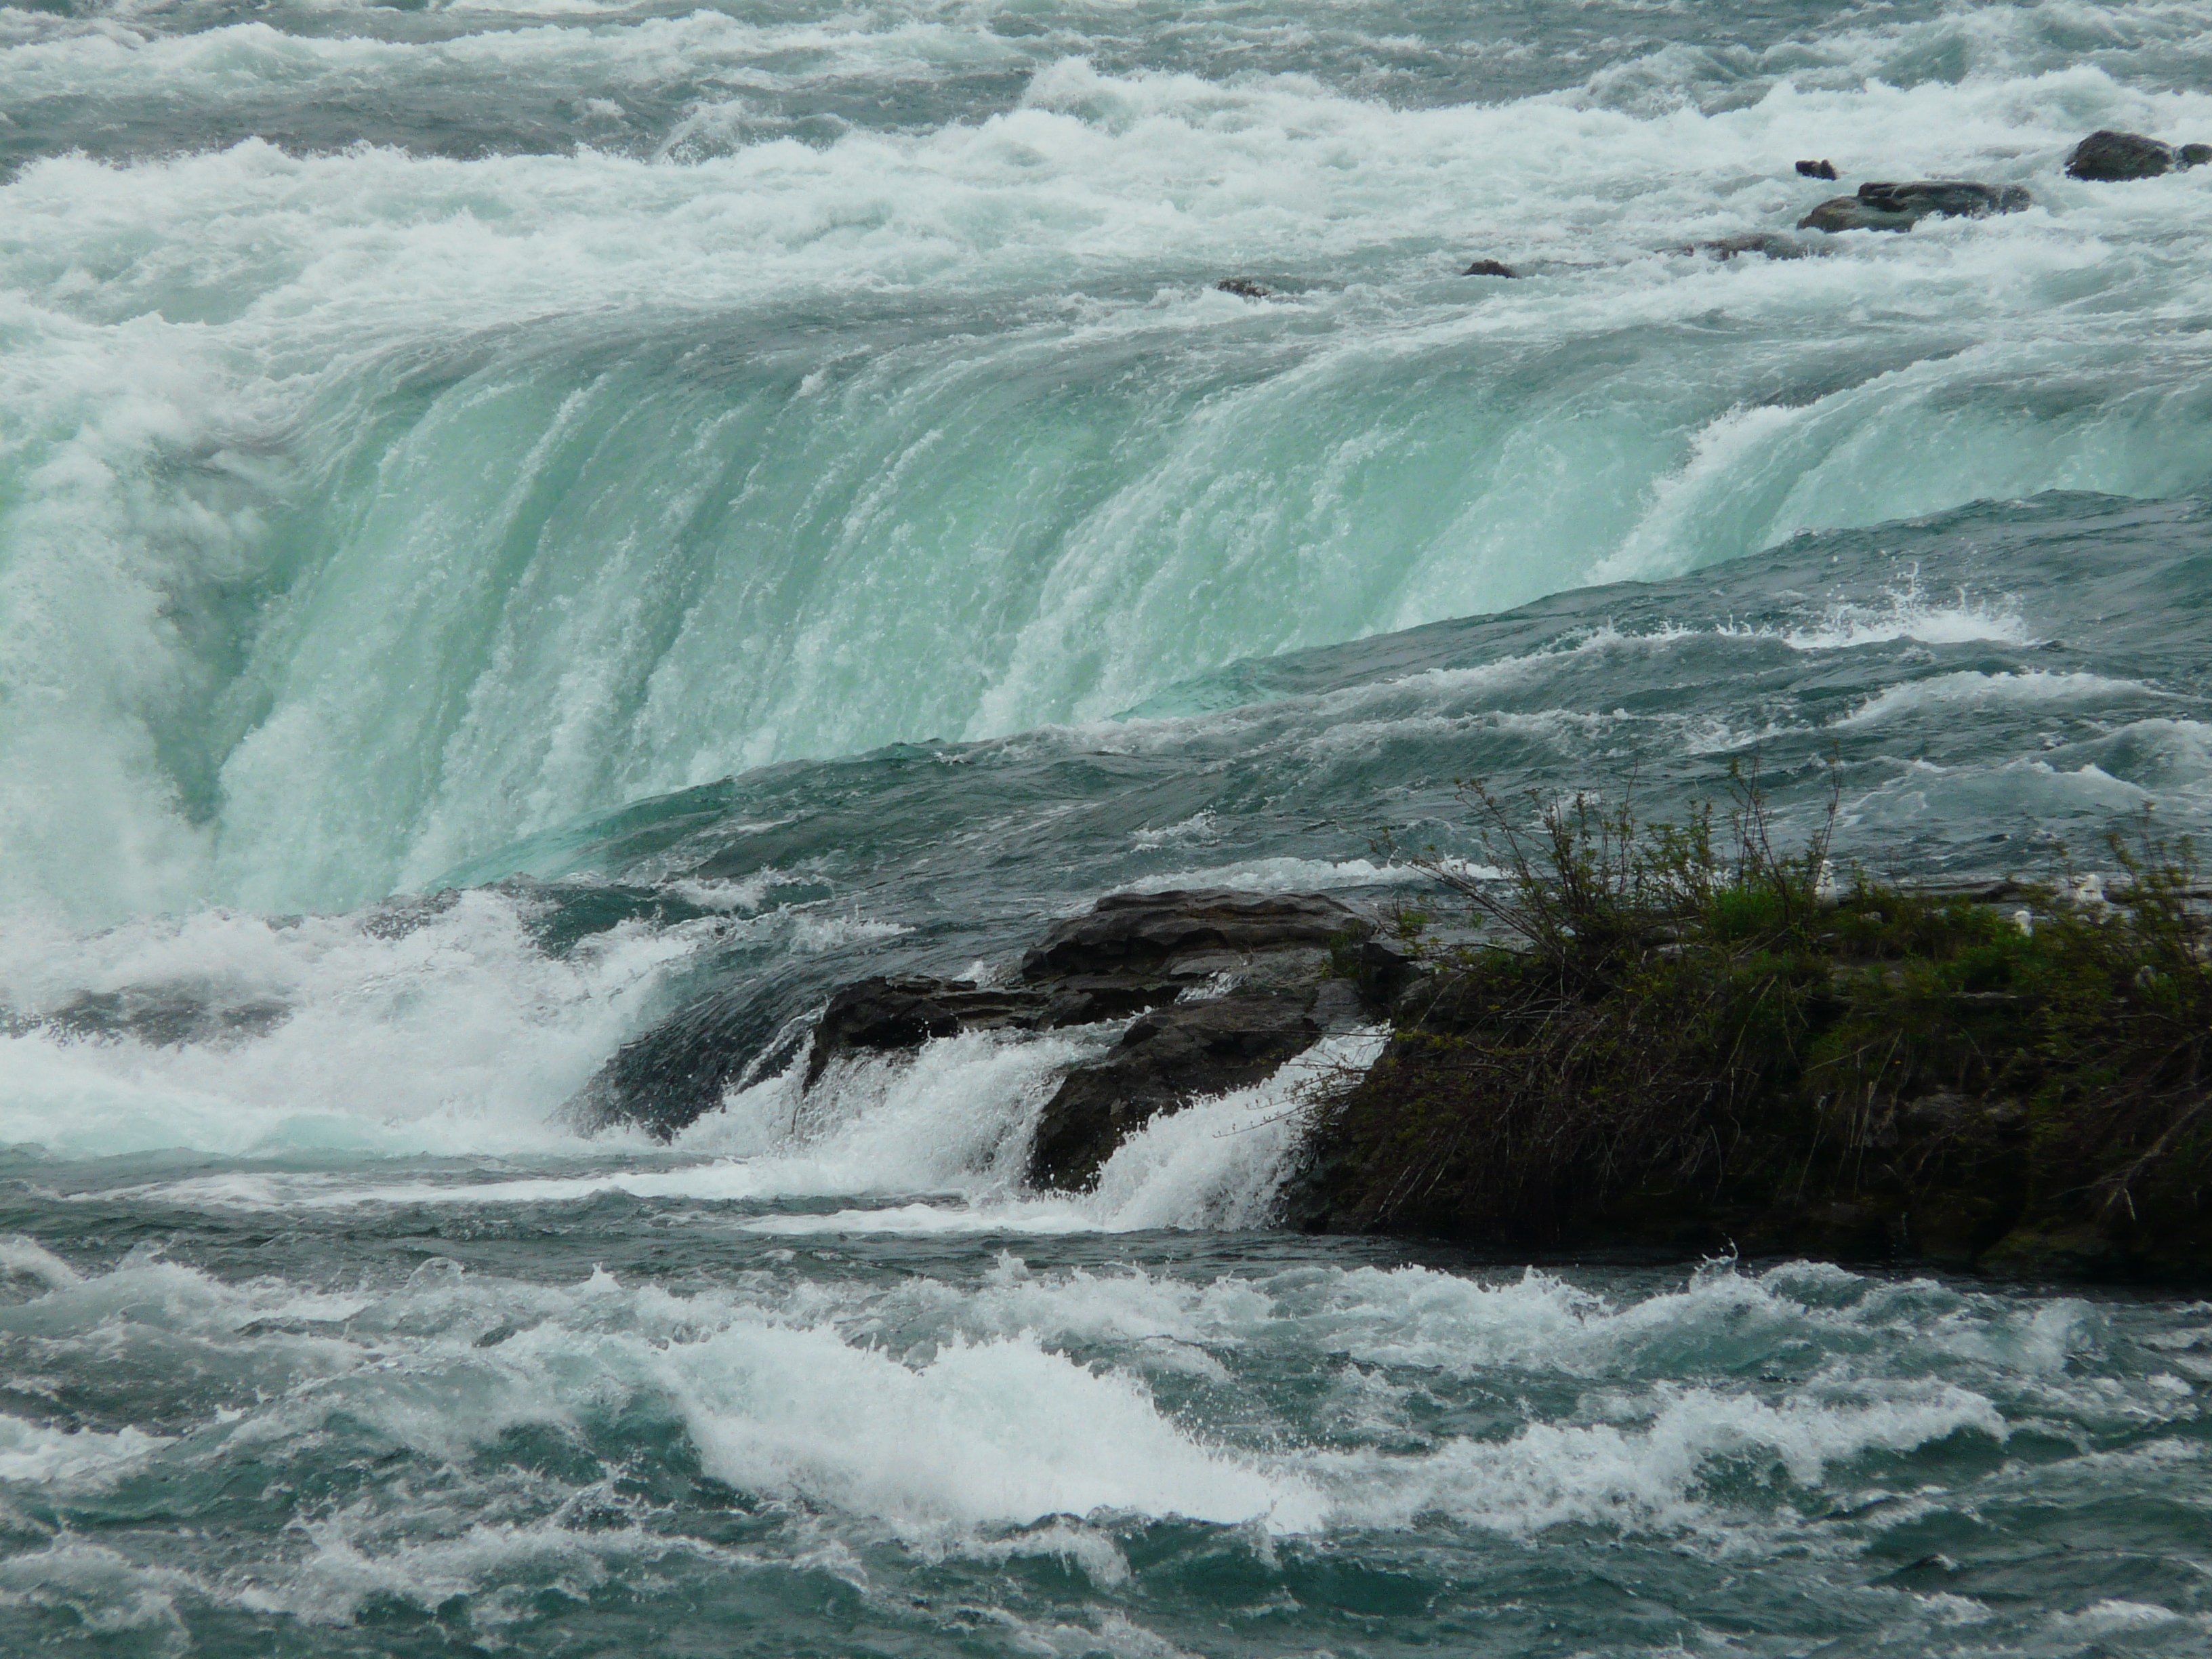
sea, coast, water, rock, ocean, waterfall, shore, wave, city, new york, new york city, nyc, usa, rapid, body of water, canada, ny, ontario, niagara, border, water feature, niagara falls, united amsterdam, wind wave